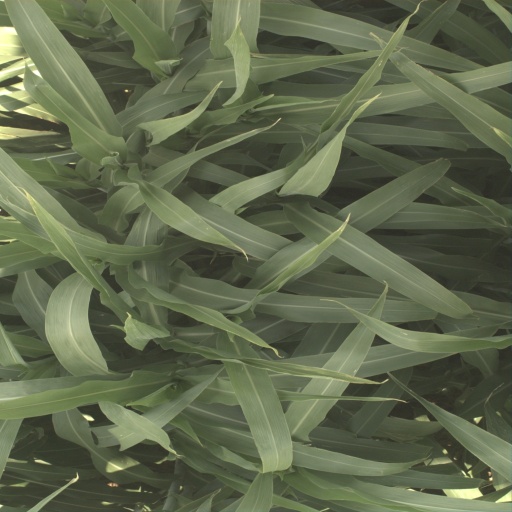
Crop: sorghum